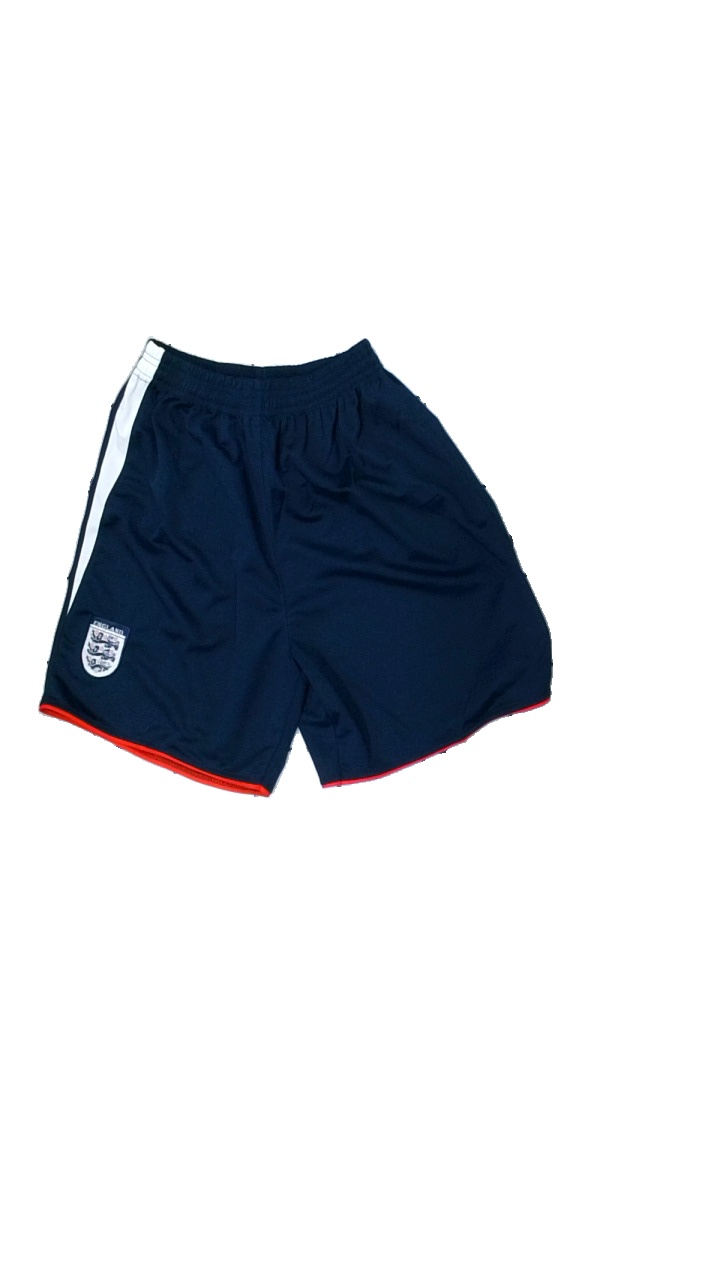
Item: Shorts (Men)
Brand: Missing
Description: tränings shorts med tryck
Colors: Blue, Red, White
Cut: Regular
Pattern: Other
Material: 100% polyester
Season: All
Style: Sports
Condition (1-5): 3
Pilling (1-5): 5
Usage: Export
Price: <50